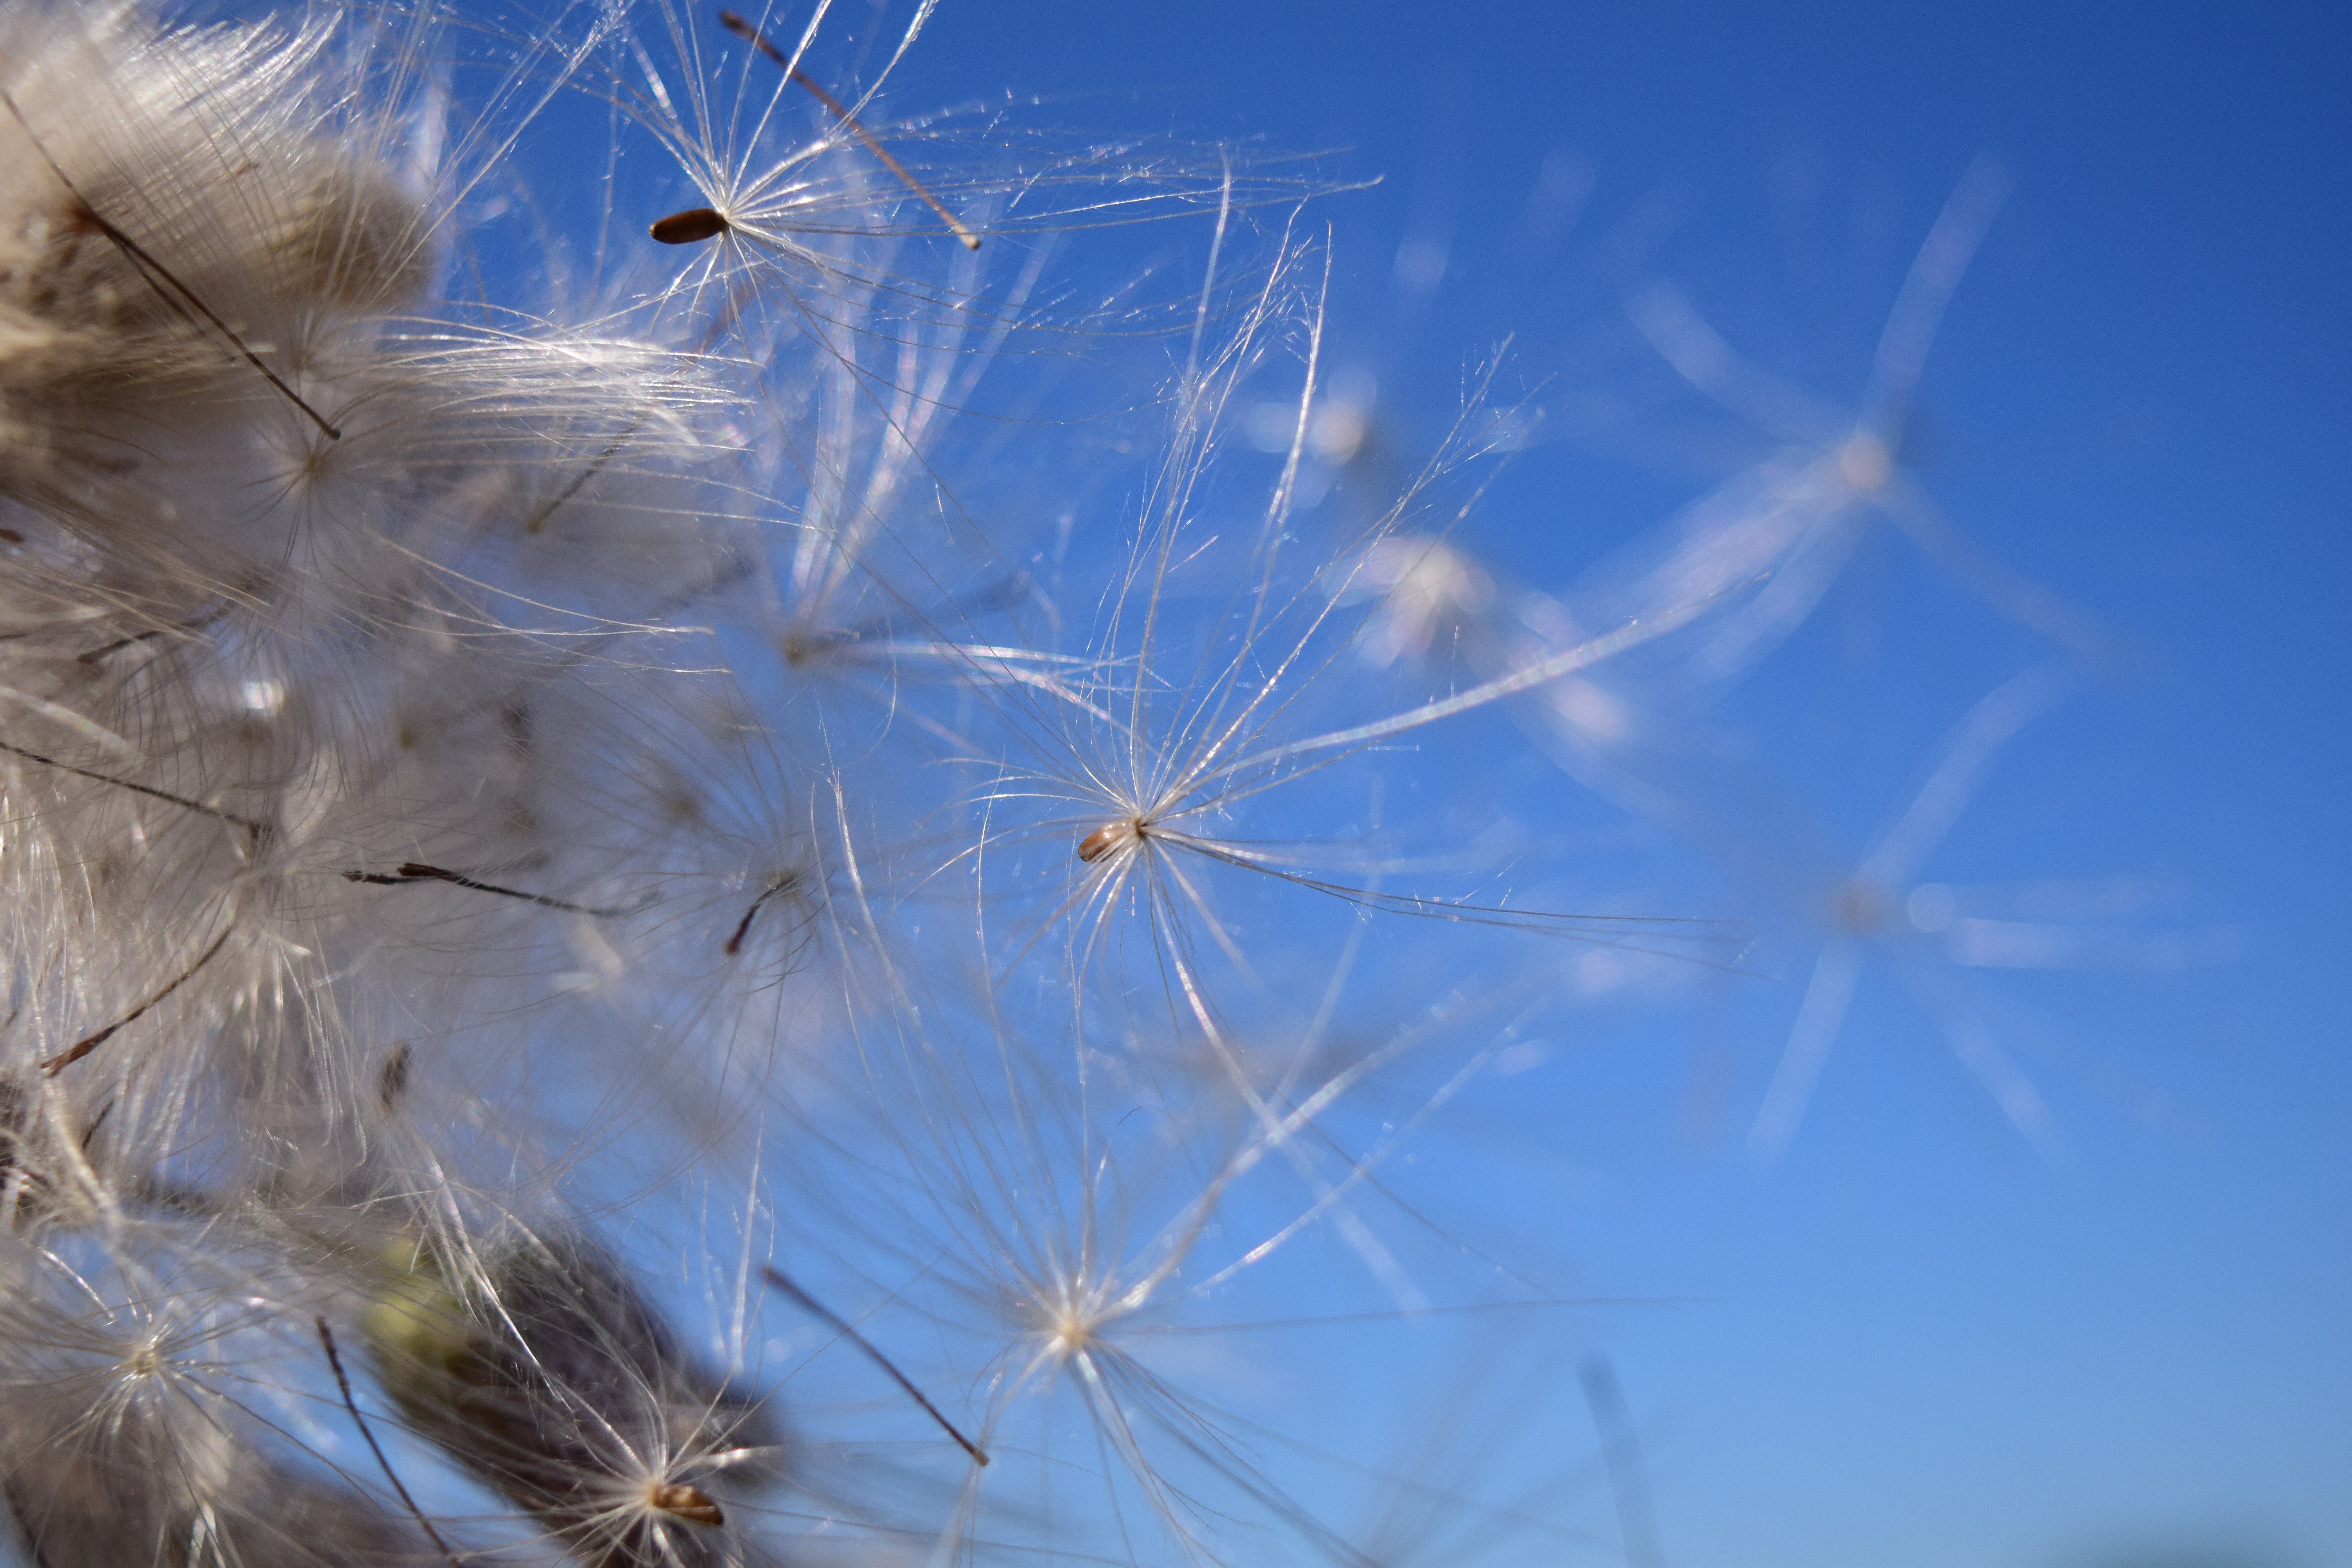
tree, nature, grass, branch, cloud, plant, sky, dandelion, sunlight, leaf, flower, wind, frost, fly, reflection, blue, close, close up, seeds, reproduction, multiplication, tender, macro photography, flying seeds, flowering plant, ease, daisy family, grass family, atmosphere of earth, land plant